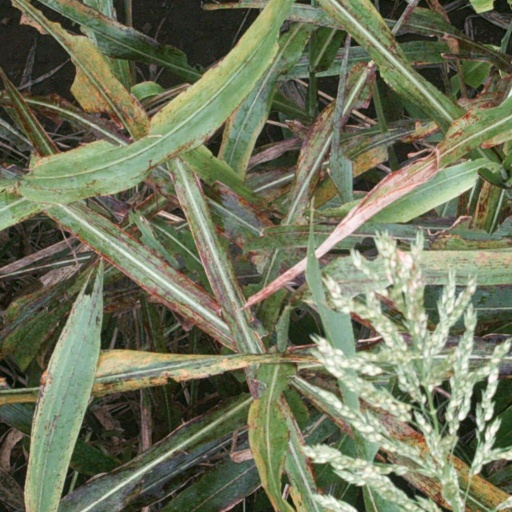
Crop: sorghum